Ancient Egyptian religion

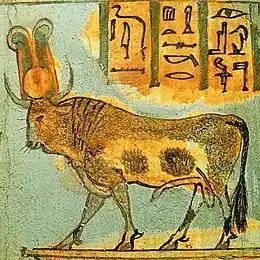
The Apis bull

State religious practice included both temple rituals involved in the cult of a deity, and ceremonies related to divine kingship. Among the latter were coronation ceremonies and the Sed festival, a ritual renewal of the pharaoh's strength that took place periodically during his reign. There were numerous temple rituals, including rites that took place across the country and rites limited to single temples or to the temples of a single god. Some were performed daily, while others took place annually or on rare occasions. The most common temple ritual was the morning offering ceremony, performed daily in temples across Egypt. In it, a high-ranking priest, or occasionally the pharaoh, washed, anointed, and elaborately dressed the god's statue before presenting it with offerings. Afterward, when the god had consumed the spiritual essence of the offerings, the items themselves were taken to be distributed among the priests.